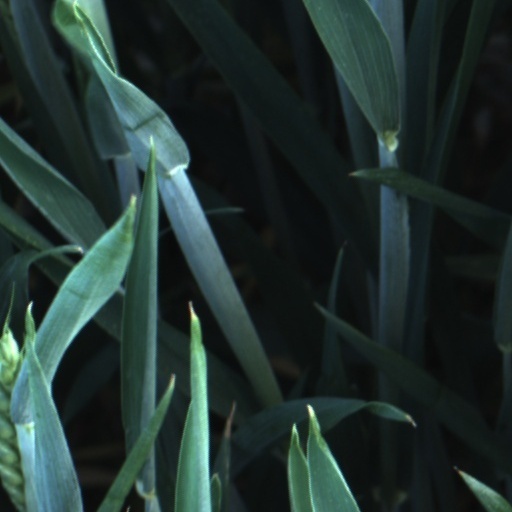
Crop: wheat